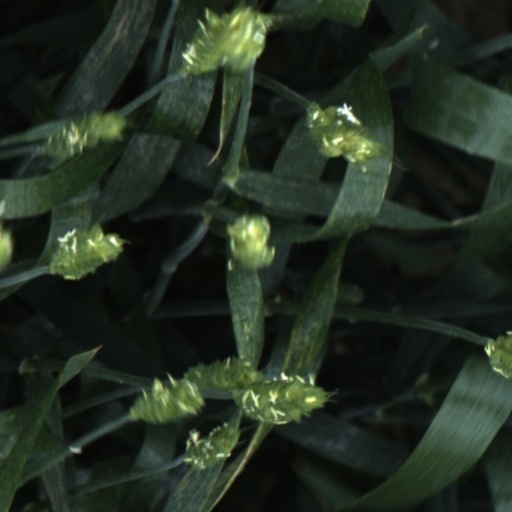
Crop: wheat